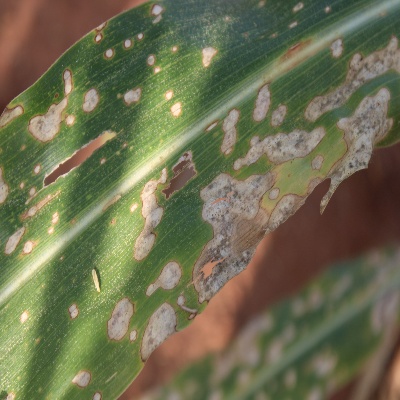
Crop: Maize
Condition: leaf blight